United States Naval Academy Induction Day

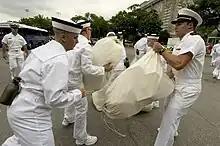
Prospective midshipmen retrieve their sea bags before entering Bancroft Hall

Induction Day or I-Day is the official name for the first day of Plebe Summer at the United States Naval Academy. Typically held in late June or early July, this is the day on which the members of the newest Naval Academy class arrive in Annapolis; for most, it is also their first day in the military.